Pyotr Melissino

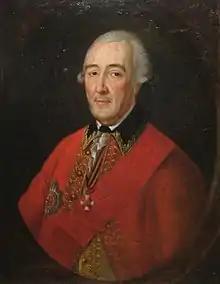
A portrait of General of the Artillery Pyotr Melissino in the Kursk gallery, Russia.

Pyotr Ivanovich Melissino; c. 1726 – c. 1797) was a General of the Artillery of the Russian Empire and was widely considered the best Russian artilleryman of the 18th century.